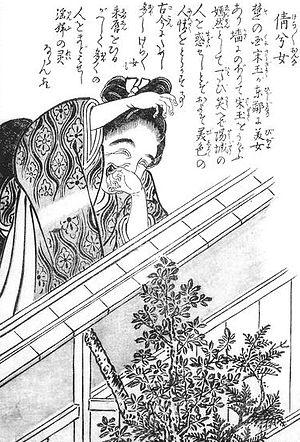
Konjaku hyakki shūi est le troisième livre de l'artiste japonais Toriyama Sekien de la série Gazu Hyakki Yagyō, publié ca. 1781. Ces ouvrages sont des bestiaires surnaturels, collections de fantômes, d'esprits, d'apparitions et de monstres, dont beaucoup proviennent de la littérature, du folklore et d'autres arts japonais. Ces œuvres ont exercé une profonde influence sur l'imagerie yōkai ultérieure au Japon.
Kerakeraonna, ou Kerakera-onna, est un yōkai du folklore japonais. Il s'agit de l'esprit prenant l'apparence d'une femme gigantesque d'environ 40 ans, vêtue d'un kimono. Elle marche dans les rues en riant.